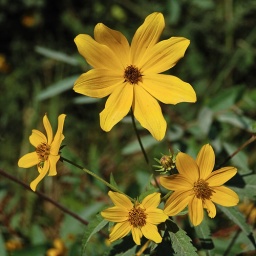
August A. Busch Conservation Area, in Saint Charles County, Missouri, USA - yellow flowers